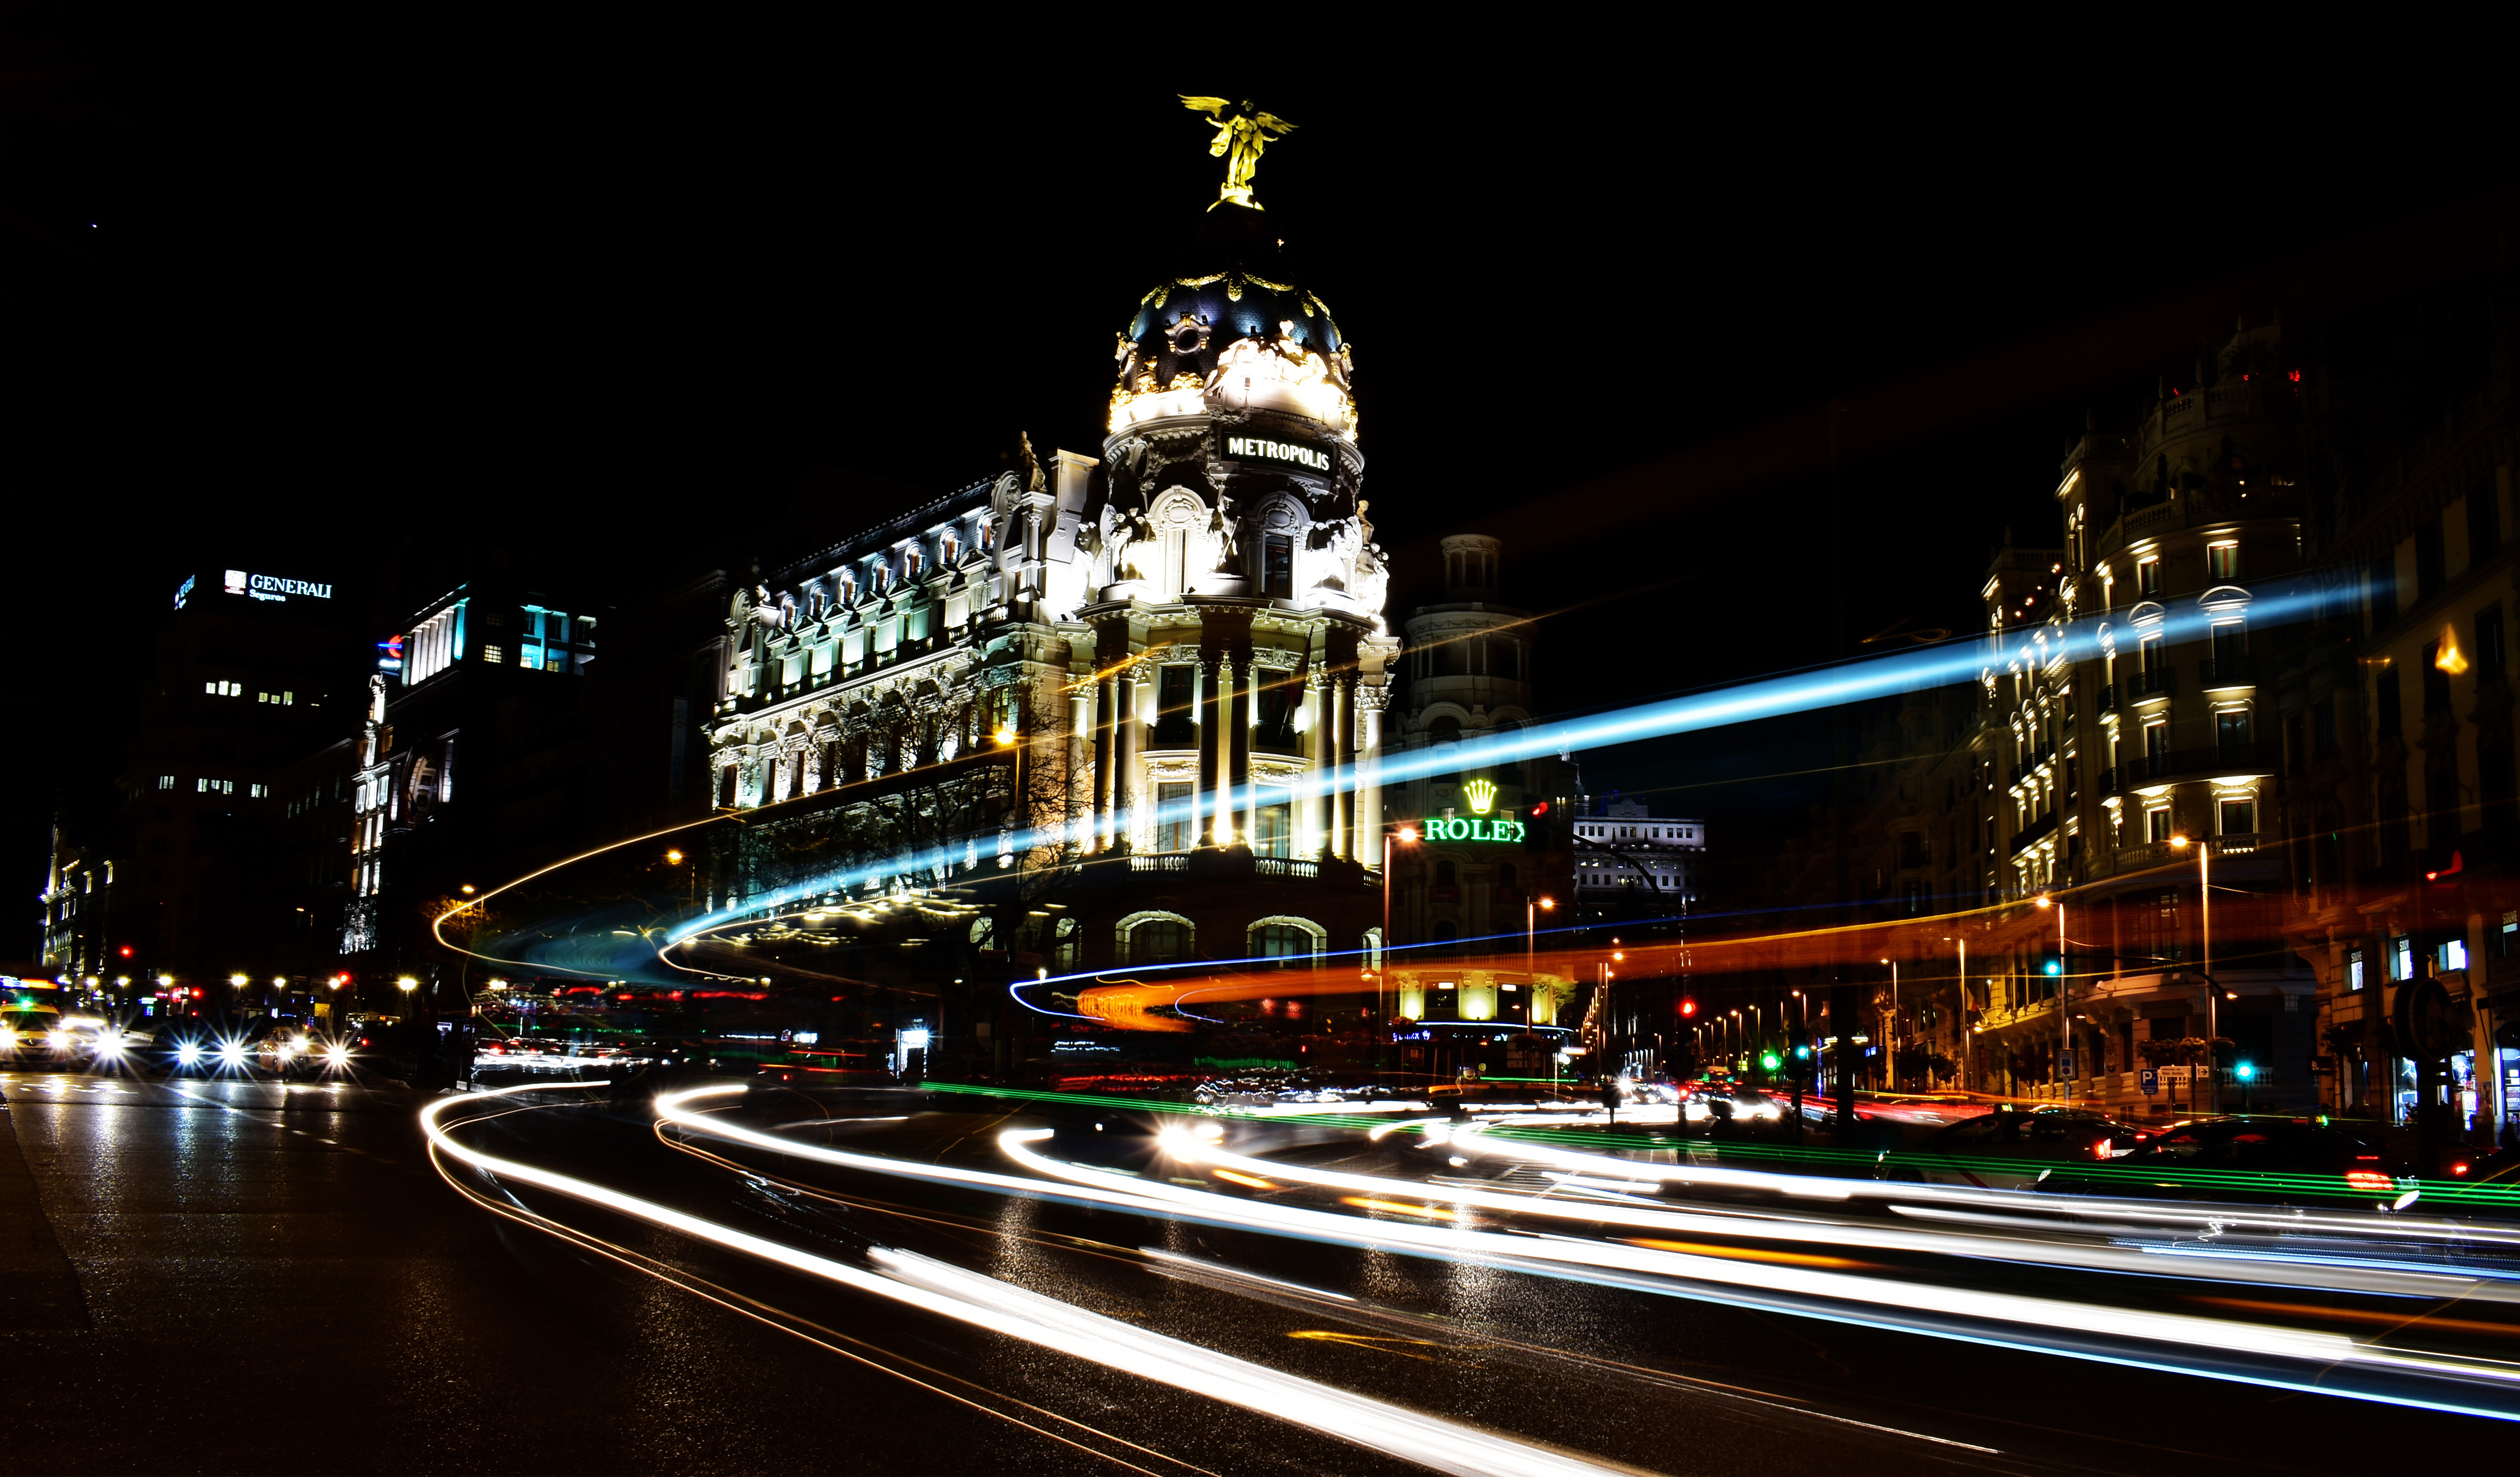
light, bridge, skyline, street, night, building, city, skyscraper, urban, cityscape, downtown, dusk, evening, reflection, landmark, darkness, lighting, metropolis, urban area, human settlement, metropolitan area